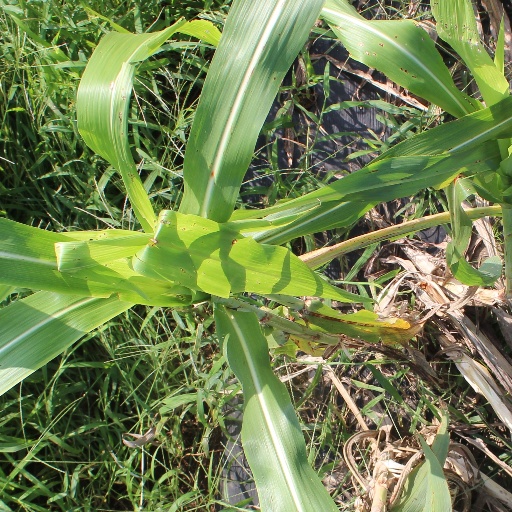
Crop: sorghum